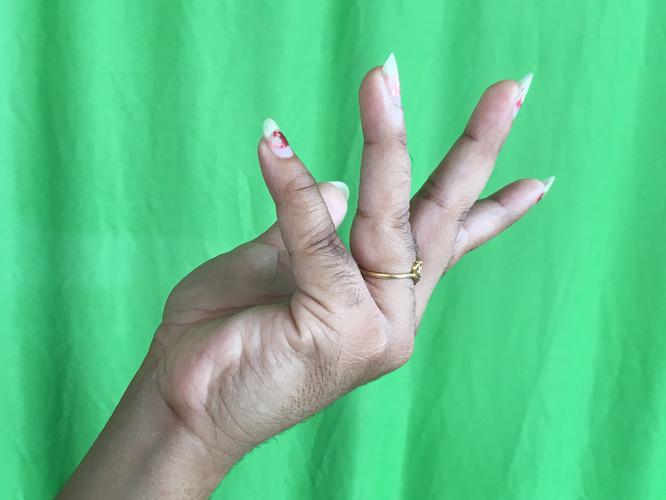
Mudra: Alapadmam
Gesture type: single_hand